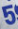
Number: 5